Impossible Is Not French

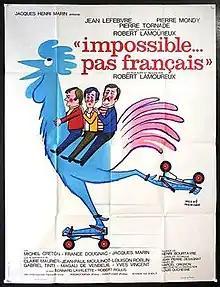

Impossible Is Not French (French: Impossible... pas français) is a 1974 French comedy film directed by Robert Lamoureux and starring Jean Lefebvre, Pierre Mondy and Pierre Tornade.